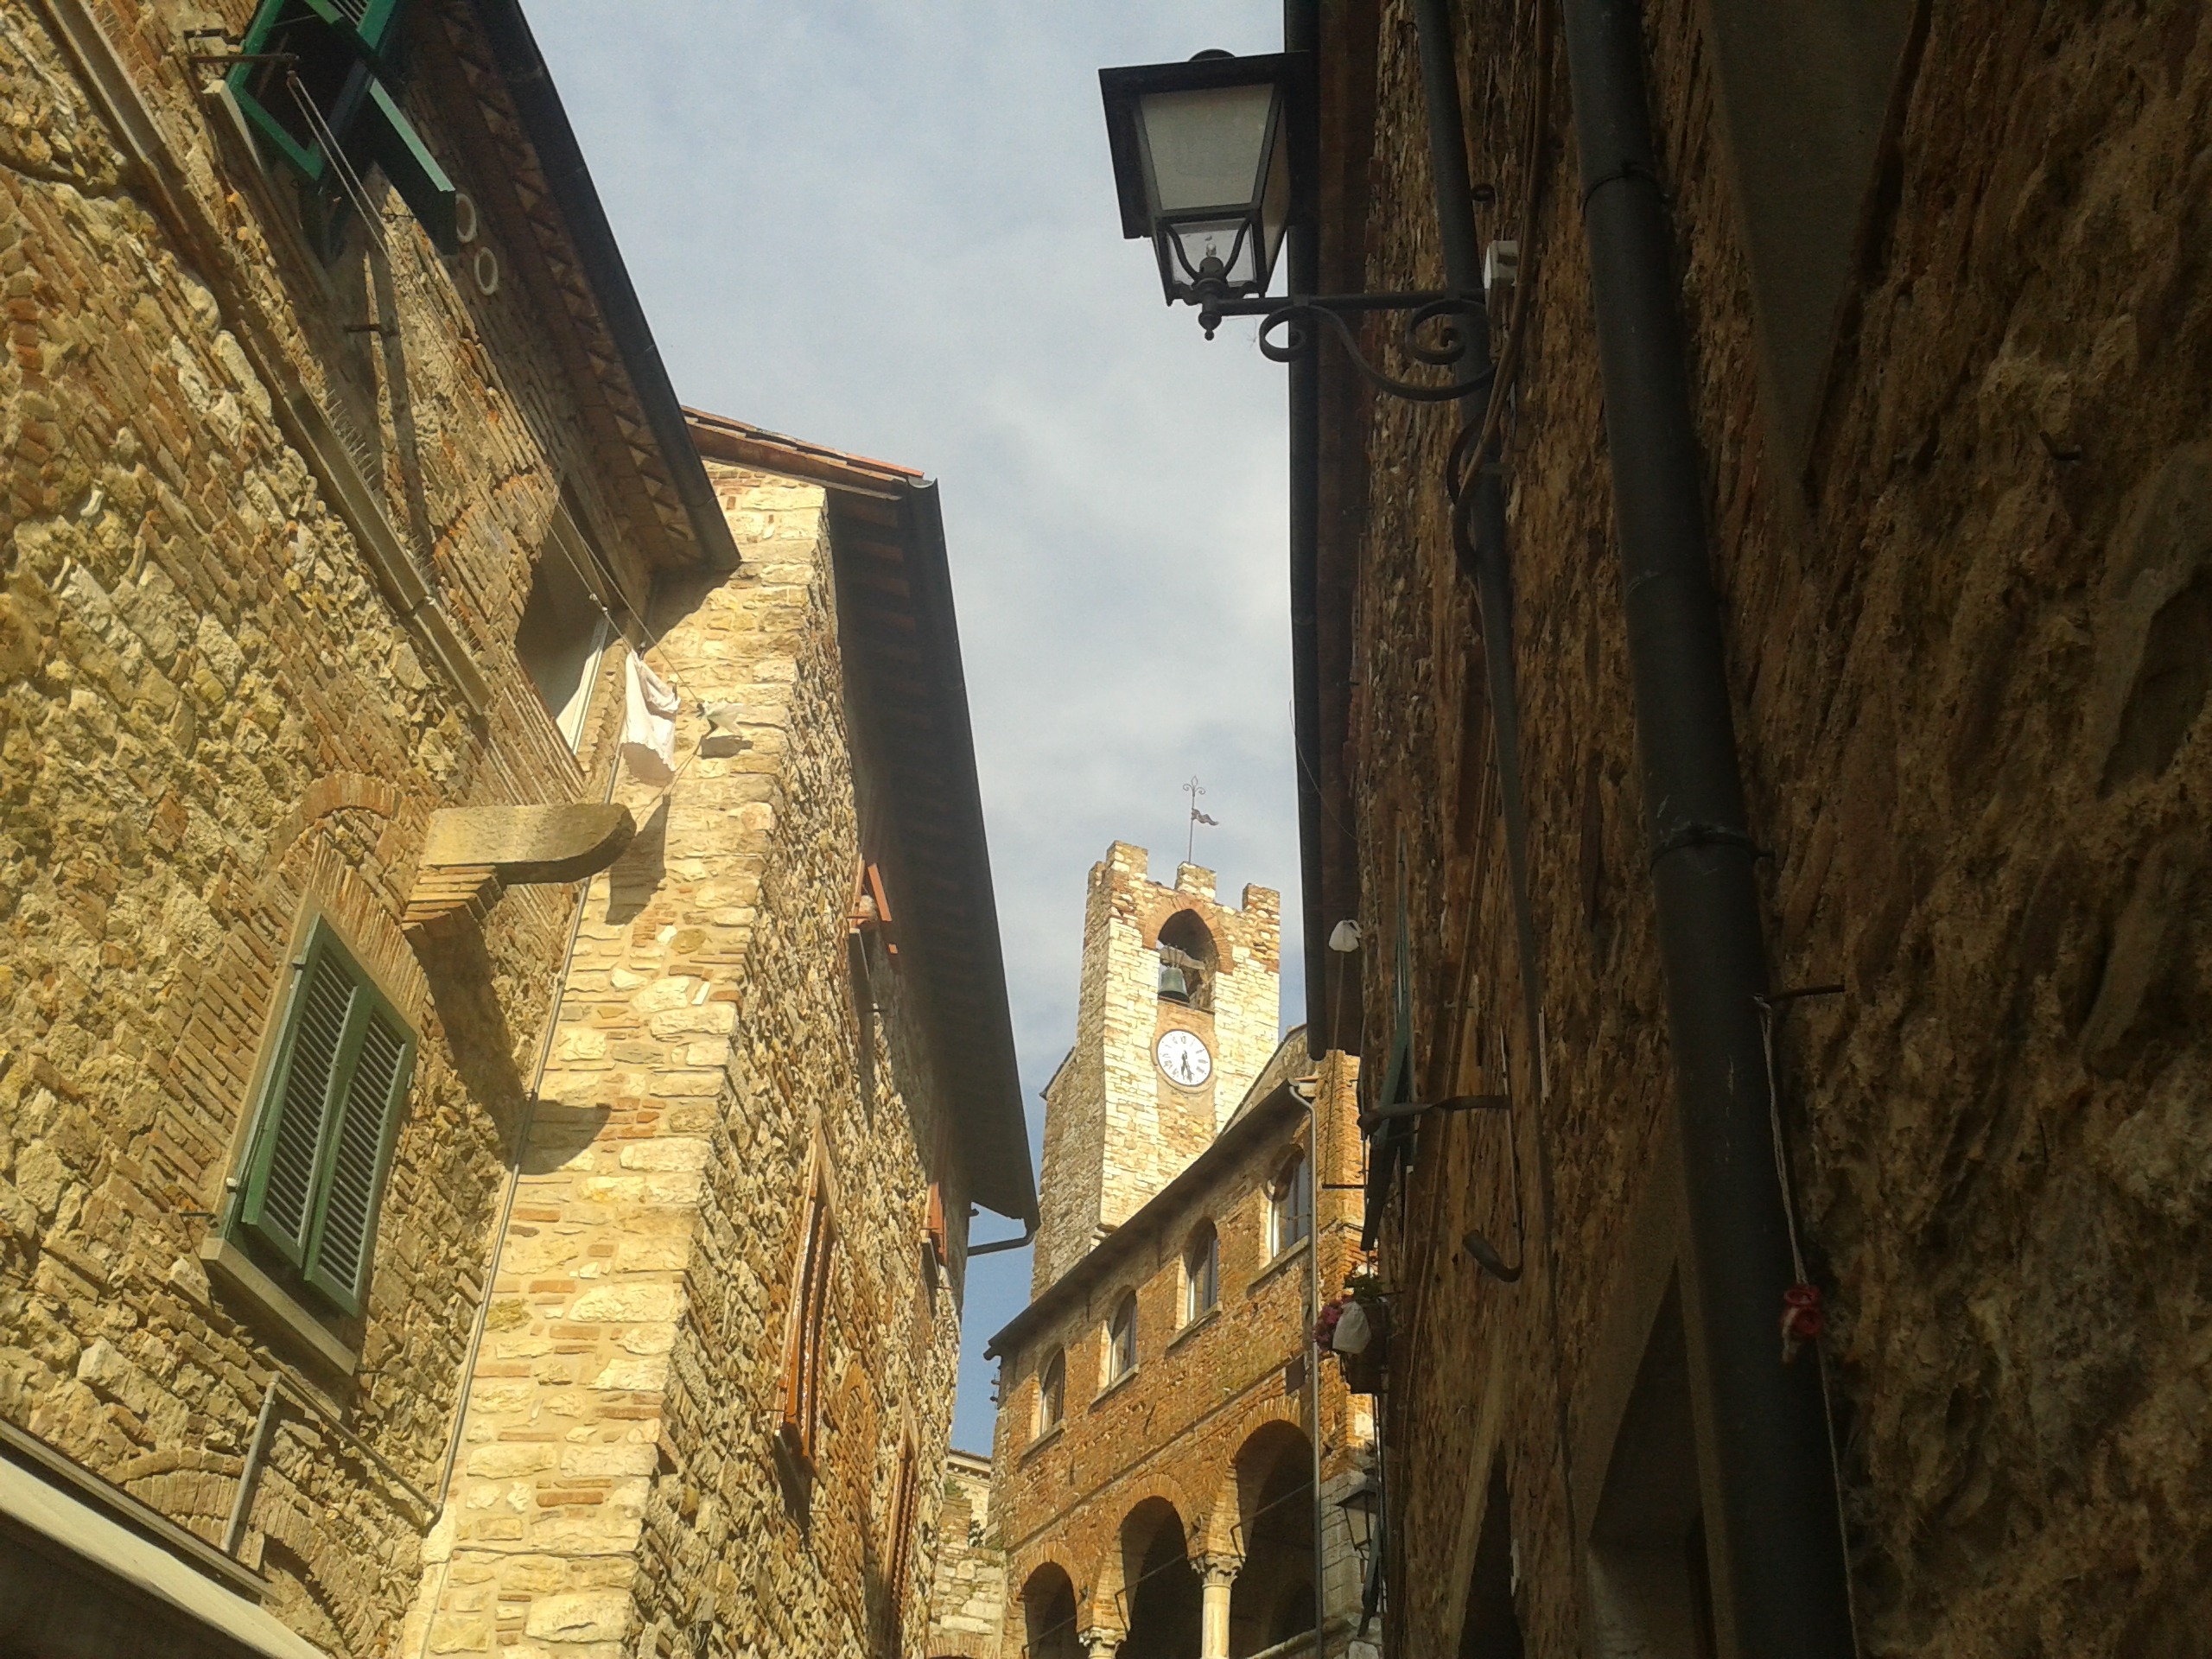
architecture, wall, construction, ancient, landmark, tuscany, cathedral, tourism, temple, middle ages, borgo, glimpse, ancient history